Konrad Adenauer

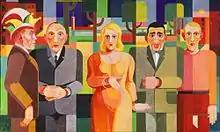
Heinrich Hoerle: "Zeitgenossen" (contemporaries). A 1931 modernist painting with mayor Adenauer (in grey) together with artists and a boxer.

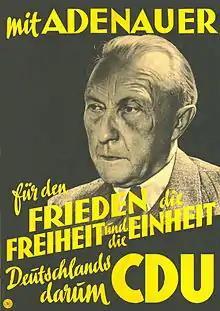
Election poster, 1949: "With Adenauer for peace, freedom and unity of Germany, therefore CDU"

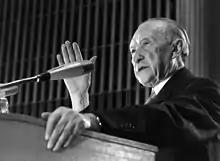
Adenauer delivering a speech at the March 1966 CDU party rally, one year before his death

As a devout Catholic, he joined the Centre Party ( or just ) in 1906 and was elected to Cologne's city government in the same year. In 1909, he became Vice-Mayor of Cologne, an industrial metropolis with a population of 635,000 in 1914. Avoiding the extreme political movements that attracted so many of his generation, Adenauer was committed to bourgeois decency, diligence, order, Christian morals and values, and was dedicated to rooting out disorder, inefficiency, irrationality and political immorality. In 1917, he was unanimously elected as Mayor of Cologne for a 12-year period, and re-elected in 1929.